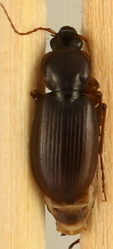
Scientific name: Synuchus impunctatus
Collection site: Steigerwaldt Land Services Site (STEI), plot STEI_008